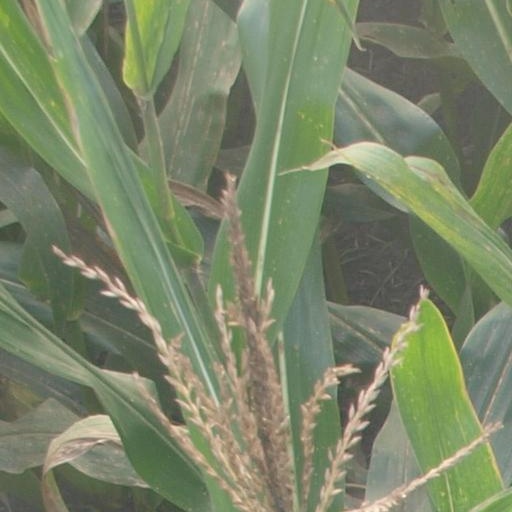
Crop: maize; corn